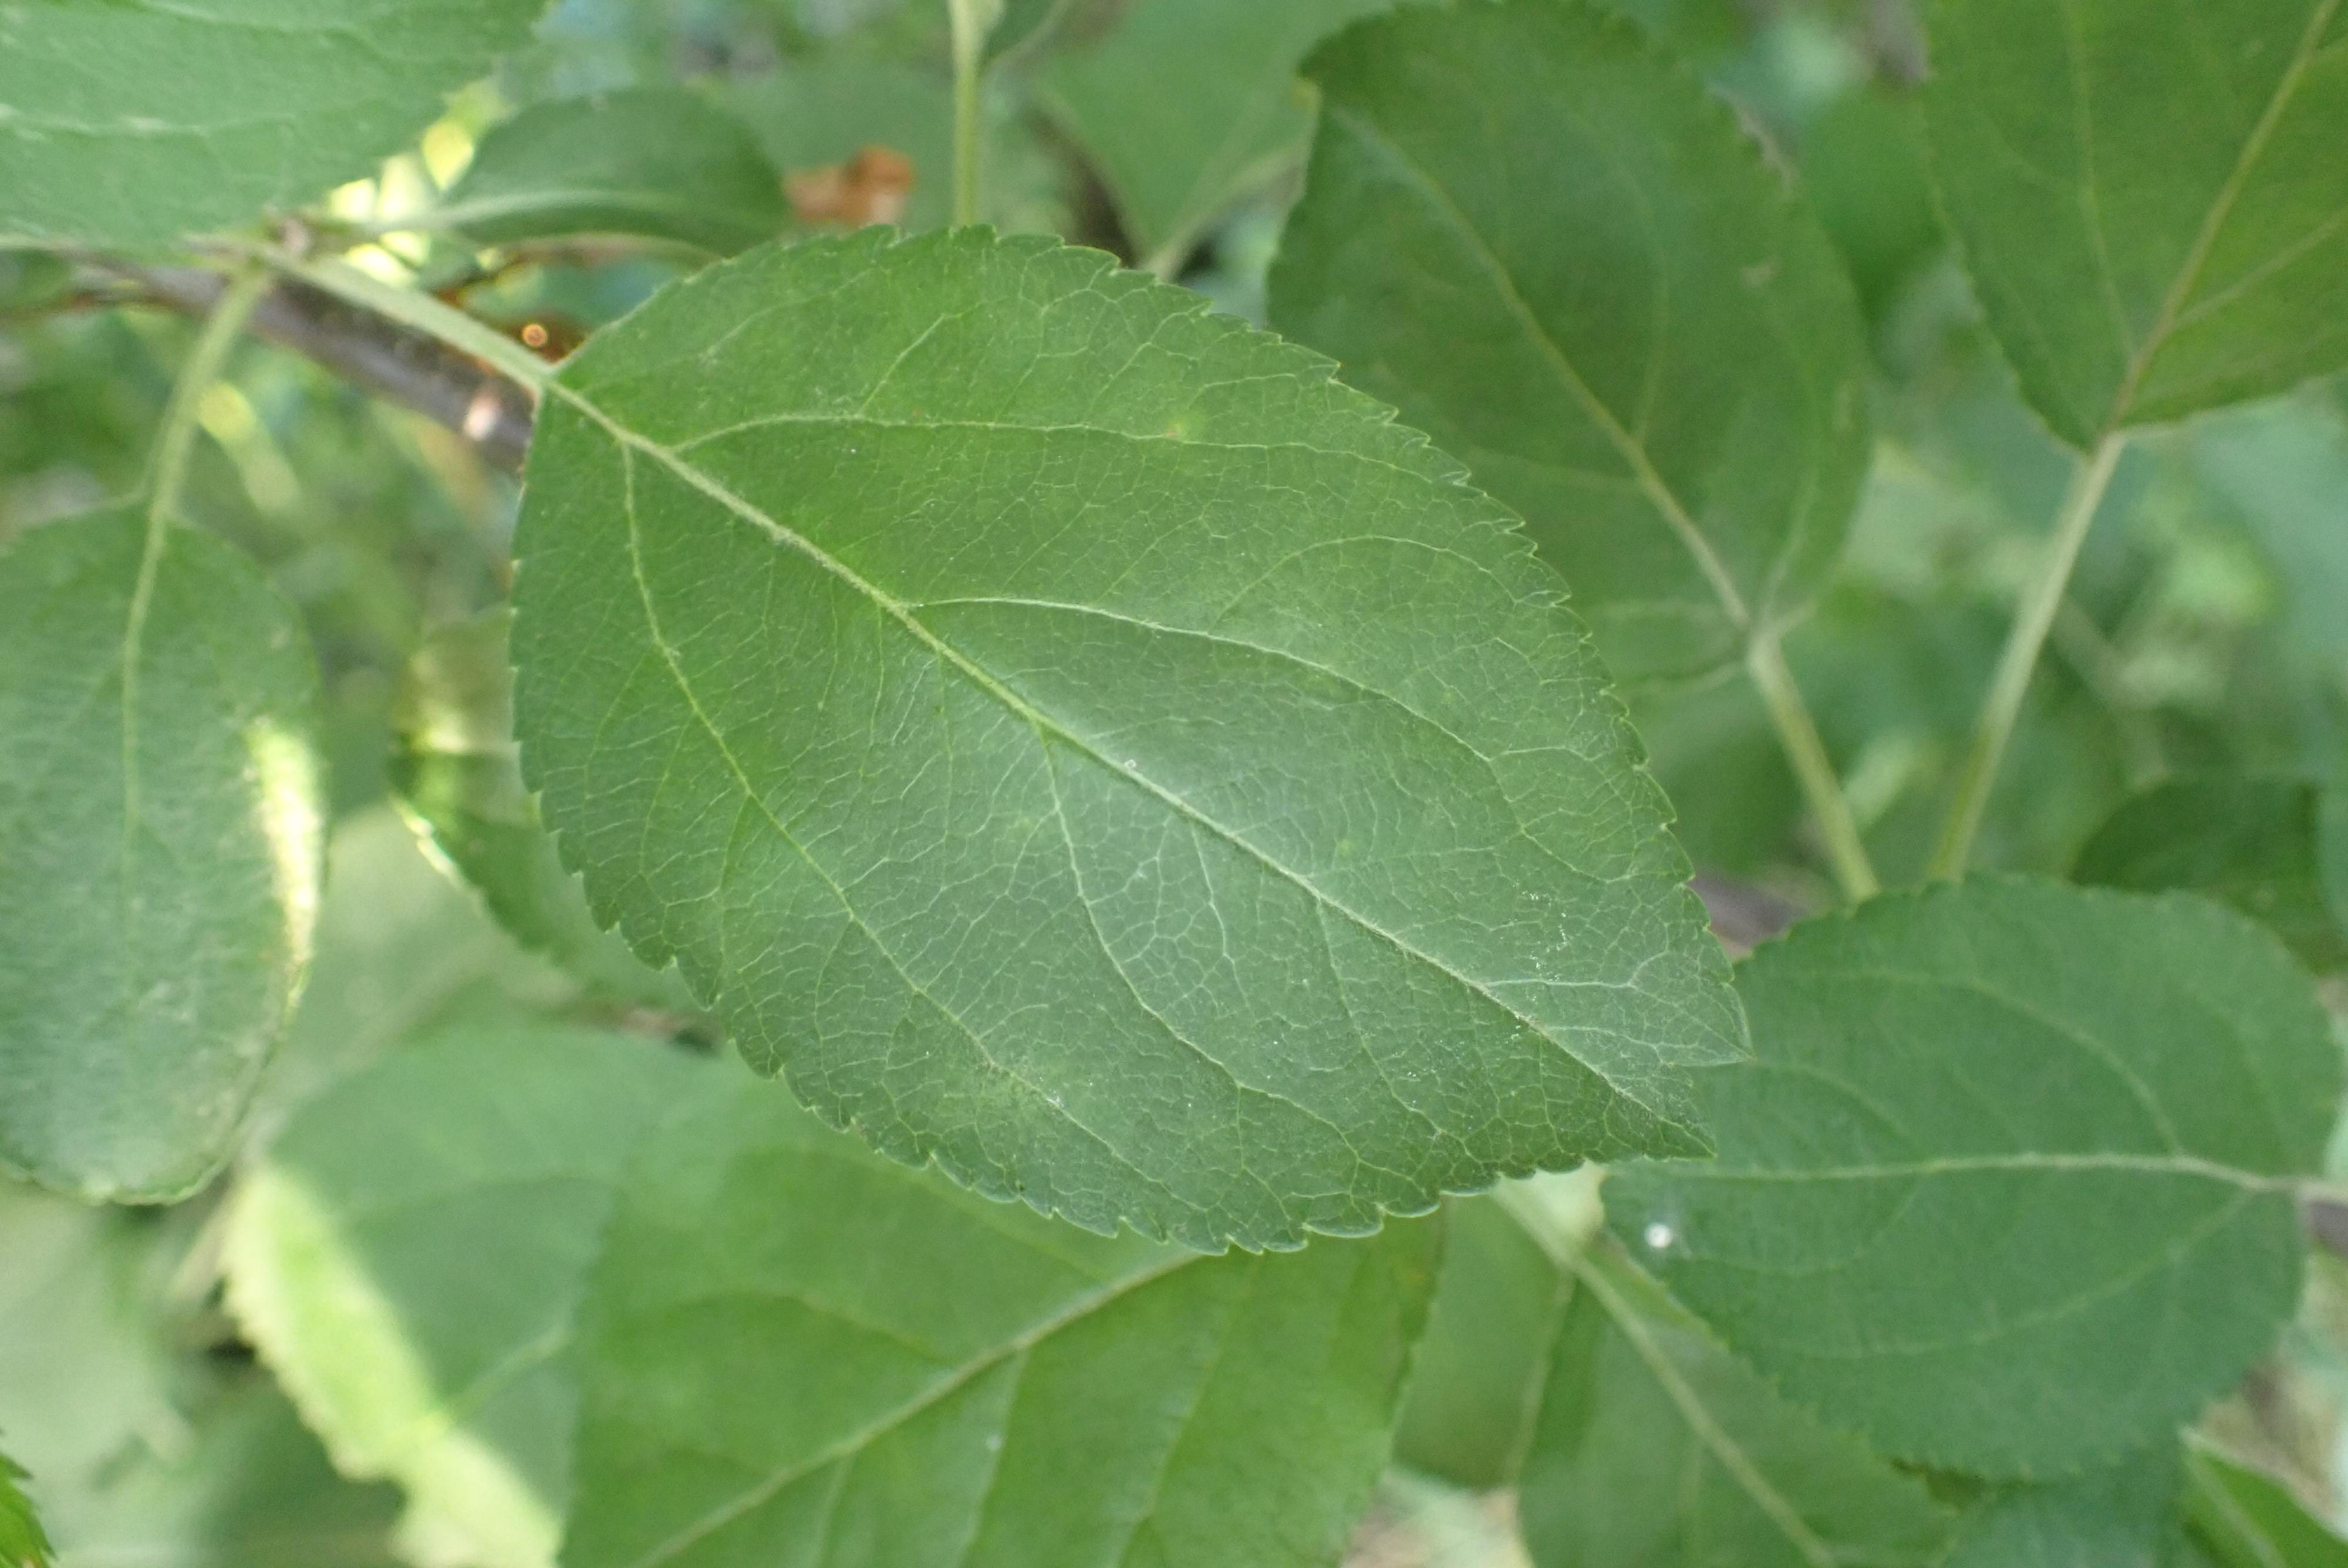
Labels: healthy